Alexander Burt Taylor

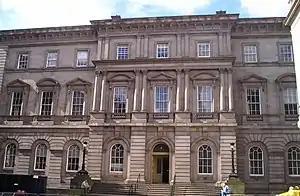

At the beginning of World War II he was seconded to the Scottish Department of Health and in 1947 was promoted to Assistant Secretary. In 1959 Taylor was appointed Registrar-General of Births, Deaths and Marriages for Scotland, a post he held until his retirement in 1966. During his term of office he was responsible for the administration of two censuses, the Scottish full census of 1961 and the ten per cent sample in 1966.